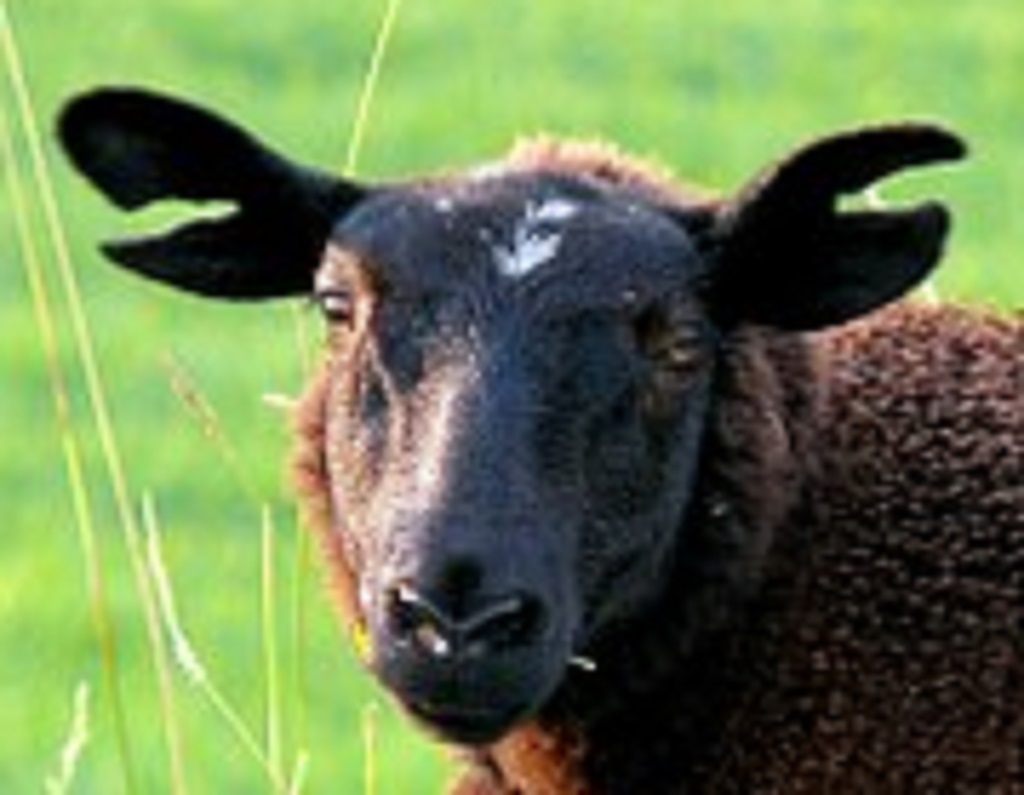
Label: no pain